Veracruz

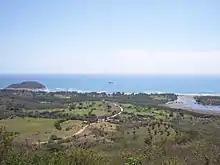
Playa Villa Rica, where the Spanish built the first city of Veracruz

During the pre-Columbian era, Veracruz was mainly populated by four indigenous groups: the Huastecs and Otomis in the north, the Totonacs in the north-center, and the Olmecs in the south. Remains of these past civilizations can be found in archeological sites such as Pánuco, Castillo de Teayo, El Zapotal, Las Higueras, Quiahuiztlán, El Tajín, Cempoala, Tres Zapotes and San Lorenzo Tenochtitlán.